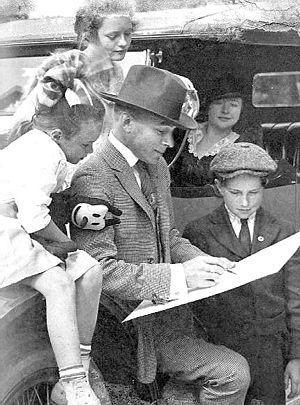
Les Américains multiraciaux sont des Américains qui ont une ascendance mixte officiellement de « deux races ou plus ». Le terme peut également inclure les Américains d'ascendance mixte qui s'identifient à un groupe culturellement et socialement. Dans le recensement américain de 2010, environ 9 millions d'individus, soit 2,9 % de la population, s'auto-identifient comme multiraciaux. Il y a des preuves qu'une comptabilité par l'ascendance génétique produirait un nombre plus élevé. Des raisons historiques, y compris l'esclavage créant une caste raciale et le génocide des Amérindiens, ont souvent conduit les personnes à s'identifier à une seule culture. Avant le milieu du XXᵉ siècle, beaucoup de gens ont caché leur héritage multiracial en raison de la discrimination raciale contre les minorités. Alors que beaucoup d'Américains peuvent être considérés multiraciaux, ils ne le savent pas, ne s'identifient pas culturellement, ou ne conservent pas les traditions de leurs ancêtres.
George Joseph Herriman est un auteur de bande dessinée américain, créateur de Krazy Kat.